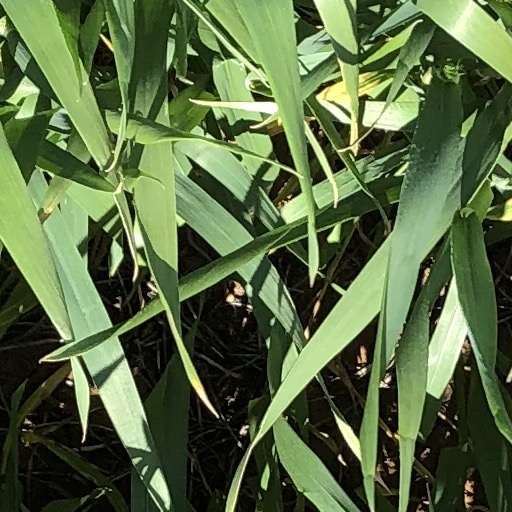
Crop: wheat